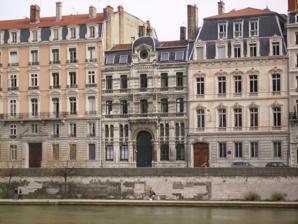
Building: Great Synagogue in Lyon
Country: France
Year built: 1864
Historic Orthodox synagogue in Lyon, France Great Synagogue in Lyon French : Grande synagogue de Lyon View of the synagogue from the Quai Fulchiron Religion Affiliation Orthodox Judaism Rite Nusach Ashkenaz Ecclesiastical or organizational status Synagogue Status Active Location Location 13 quai Tilsitt, IIe arrondissement , Lyon Country France Geographic coordinates 45°45′26″N 4°49′40″E / 45.7571°N 4.8277°E / 45.7571; 4.8277 Architecture Architect(s) Abraham Hirsch Type Synagogue architecture Style Byzantine Revival Date established 1849 (as a congregation) Completed 1864 Construction cost 1,175,000 francs Specifications Capacity 550 worshippers Materials Stone Monument historique Official name Synagogue Type Base Mérimée Designated 5 December 1984 Reference no. PA00117987 The Great Synagogue in Lyon ( French : Grande synagogue de Lyon ) is an Orthodox Jewish congregation and synagogue located at 13 quai Tilsitt in the IIe arrondissement of Lyon , France . Designed by Abraham Hirsch in the Byzantine Revival style, the synagogue was built between 1863 and 1864 and renovated in 2014. The building was listed as a monument historique on 5 December 1984. The congregation worships in the Ashkenazi rite . History Building In the early 19th century, there were only a few Jews in Lyon, and the community was originally attached to the Consistory of Marseille . As the Jewish population increased, a communal rabbinate was formed on 11 November 1849. The first place of worship, located in a rented hall in the rue Écorche-Bœuf (now called rue Port-du-Temple) was replaced at the end of its lease by a flat in the rue Bellecordière; and on 25 June 1850 a new temple was inaugurated in the rue Peyrat (now rue Alphonsus Fochier). On 23 October 1857, Emperor Napoleon III , by decree, created a regional Consistory, which gathered communities in the departments of Rhone, Loire, Isère, Ain, Jura, Saône-et-Loire and Doubs. On 24 June 1858, the first regional Chief Rabbi took office and on 5 December of the same year the Consistory received its charter. On 4 May 1858, a new temple opened on the Place Bellecour in a rented hall, but the community wanted to build a synagogue that could properly represent the community. On 5 December 1859, the Consistory solicited to Senator and prefect of Lyon Claude-Marius Vaïsse a land to build a synagogue. On 3 September 1860, the city of Lyon proposed to the community a plot of land in the Jardin des Plantes and the Montée des Carmélites in the 1st arrondissement of Lyon . The construction commission, specially created on 6 March 1861 to manage the construction project of the synagogue, issued a negative opinion about the location proposed by the mayor, and suggested the area of Customs located on quai Tilsitt, which was refused. Plan of architect : the facade on the courtyard (left), the facade on the street (right). Lithograph by Lebel after Abraham Hirsch On 6 March 1862, Joseph Kippenheim was elected president of the consistory and proposed a temporary place of worship at the Salle des Monnaies. On 28 March 1862, the city offered a plot of land in the Quai Tilsit, the old salt warehouse, which had 19 feet (5.8 m) of facade and a 759 square-meter area, in exchange for land at the Jardin des Plantes, and a 25,000-franc cash payment. The work was entrusted to the young Jewish architect Abraham Hirsch (1828–1913) who later became the official architect of the city of Lyon. The work cost about 1,175,000 francs, and on 10 April 1862, the Presbytery issued bonds for that amount. On 20 May 1863, the laying of the cornerstone took place, and the official inauguration with civilian and military authorities, and representatives of other religions, took place on 23 June 1864. World War II During World War II , the city of Lyon was initially part of the zone libre and received a large number of Jewish refugees from the occupied part of France. On 10 December 1943, twenty minutes into the evening worship, as the Lekha Dodi hymn was being recited, two hand grenades were thrown into the synagogue by people who managed to escape by car. Luckily, eight worshippers had only minor injuries. The attackers were never identified. On 13 June 1944, the French militia entered the synagogue and arrested everyone present. The secretary of the consistory and the prime minister of the synagogue were arrested, as were the caretaker, his wife and housekeeper. All those arrested that day were first interned at Montluc Prison, then were transferred on 30 June to the Drancy internment camp , and were deported to Auschwitz on 31 July 1944. The synagogue was closed for two months during the summer of 1944, after the deportation of the rabbi and his family. Lyon was liberated on 2 September 1944. In his testimony of 12 April 1945, Eugene Weill mentioned that when he went to the synagogue on the liberation of Lyon, "the synagogue [is] in a dreadful state, the hall of the temple served as local of drinking militia, the plaques of soldiers killed during the War, served as targets, the Torah scrolls also, there are still sockets on the ground, lamps, chairs and benches have been ransacked, prayer books scattered." After the liberation, Rabbi David Feuerwerker became the Chief Rabbi of Lyon (1944–1946). It abolished the use of the organ in the synagogue during Shabbat and holidays. It celebrated, among others, the marriage of the parents of future and current Chief Rabbi of Lyon, Richard Wertenschlag. Today The consistory of Lyon, located in the outbuildings of the synagogue, is the oldest Jewish institution in Lyon and coordinates educational and cultural activities of various synagogues in the Rhone-Alpes-Centre. It is also responsible for many social actions to aid the needy and sick. In Lyon, there are currently about 40,000 Jews and 35 synagogues and shrines, which cover all shades of French Judaism. The Grande synagogue de Lyon, like the Notre-Dame de Fourvière built at the same time (opened in 1870), enjoyed many technological advances in the late nineteenth century. The building was deteriorating rapidly and infiltration of water under the arches and in the aisles threatened to detect the stones of the building. The first part of the work cost 400,000 euros. For this, the Consistory, under the chairmanship of Marcel Dreyfus, asked the City of Lyon, as well as other territorial, regional and departmental collectivities. He also asked the generosity of donors and the product of multiple auctions. Facade of the building on the courtiyard The Torah ark and the bimah The women's gallery General view of the inside At the meeting of 14 January 2008, the City Council awarded a grant of 90,197 euro, which corresponded to 50% of roofing and 50% of repairs to the facade on the rue Tilsit. This resolution was confirmed by the meeting of 23 June 2008, which approved the agreement on objectives and resources and defined the respective obligations of the City of Lyon and the Association of Jewish worship as well as the procedure for granting the subsidy. The rabbi of the synagogue is Nissim Malka, The Hazzan (cantor), which provides a reading of the Torah, is Gilles Kahn. Architecture The synagogue is composed of two buildings: one with a façade overlooking on the quai Tilsit and with a 160 m 2 (1,700 sq ft) area, and the other with a 550 m 2 (5,900 sq ft) area separated from the first building by a small 120 m 2 (1,300 sq ft) courtyard. The access to the building is by the courtyard, through a porch located below the first building, enclosed by a wrought iron gate. A small vestibule , open to the court by three arches, provides access to the prayer room with three wooden doors. This large rectangular room is divided into three parts: the central nave of the building height, and on each side the aisles , which are lower, separated from the nave by twelve columns recalling the twelve tribes of Israel. Each column is topped by a various Corinthian or composite styled capital . On each side, above the aisles as well as above the entrance hall, there is the gallery reserved for women with balustrades of stone columns. Above the entrance, on the second floor, the organ in wood is damaged and requires extensive restoration. It is the former organ of the Basilica of Saint-Martin d'Ainay , sold in 1864 to the synagogue during its construction. The synagogue has 320 wooden stalls on the ground floor reserved for men and 235 in the gallery on the first floor for women. Gallery The synagogue in 1908 as it appeared on a postcard The synagogue: facade on the Quai Tilsitt The Torah ark View of the dome View of the entrance and of the organ See also France portal Judaism portal History of Lyon History of the Jews in France List of synagogues in France References